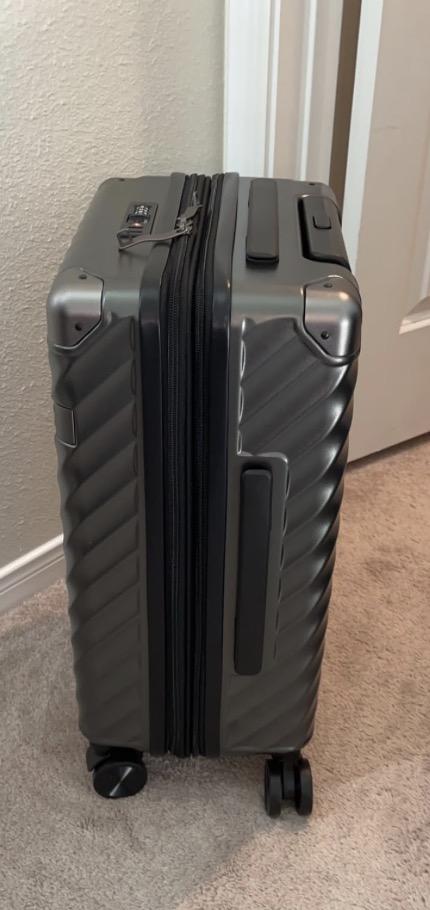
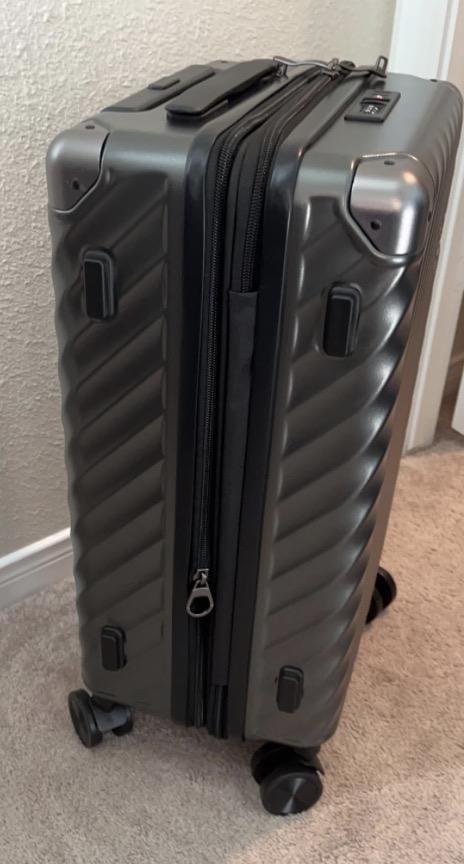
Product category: misc
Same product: yes